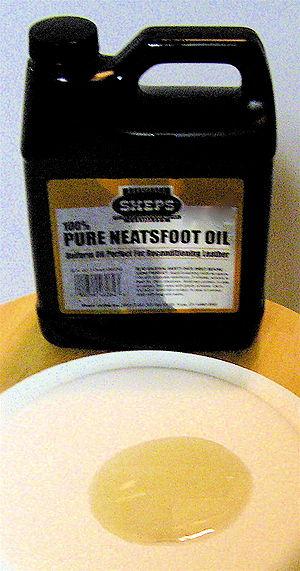
L’huile de pied de bœuf est une huile jaune produite à partir des os des pieds et des tibias du bétail. Elle est utilisée dans le conditionnement, le ramollissement et la conservation du cuir. Elle reste liquide à basse température. Au XVIIIᵉ siècle, elle était utilisée médicalement en pommade pour traiter les problèmes de peau sèche.